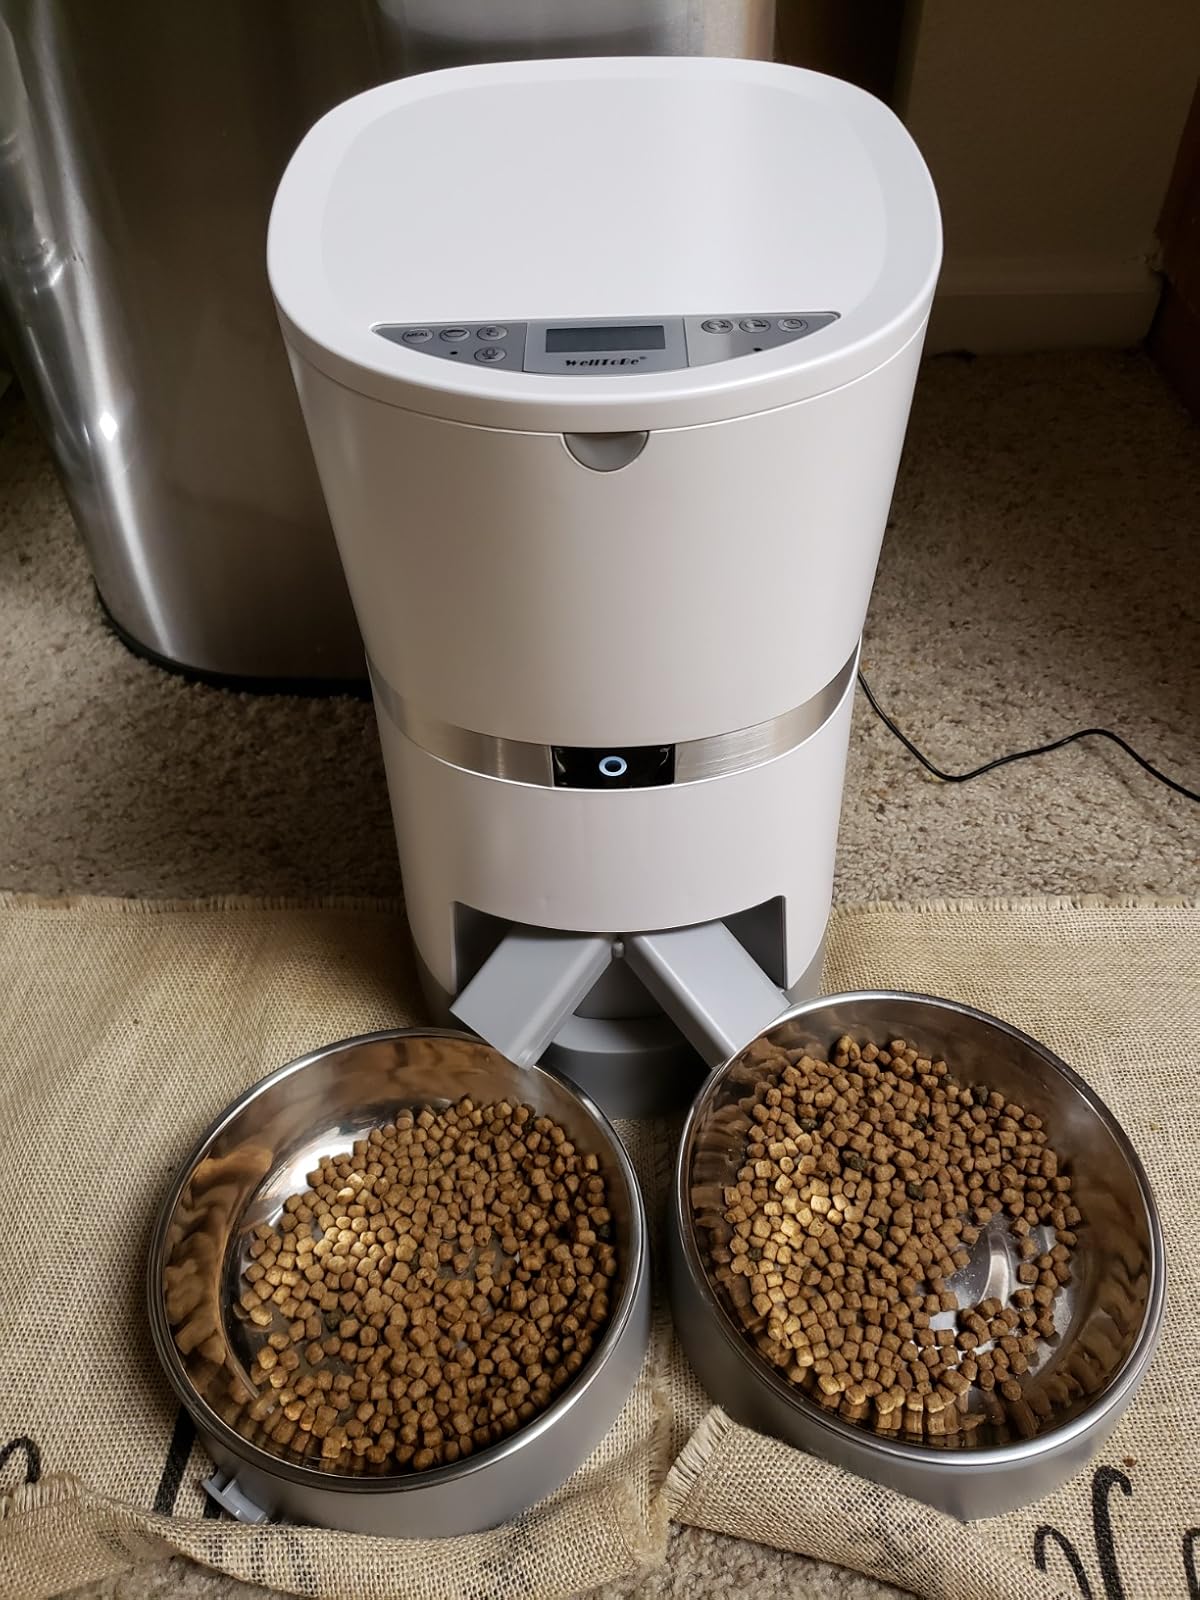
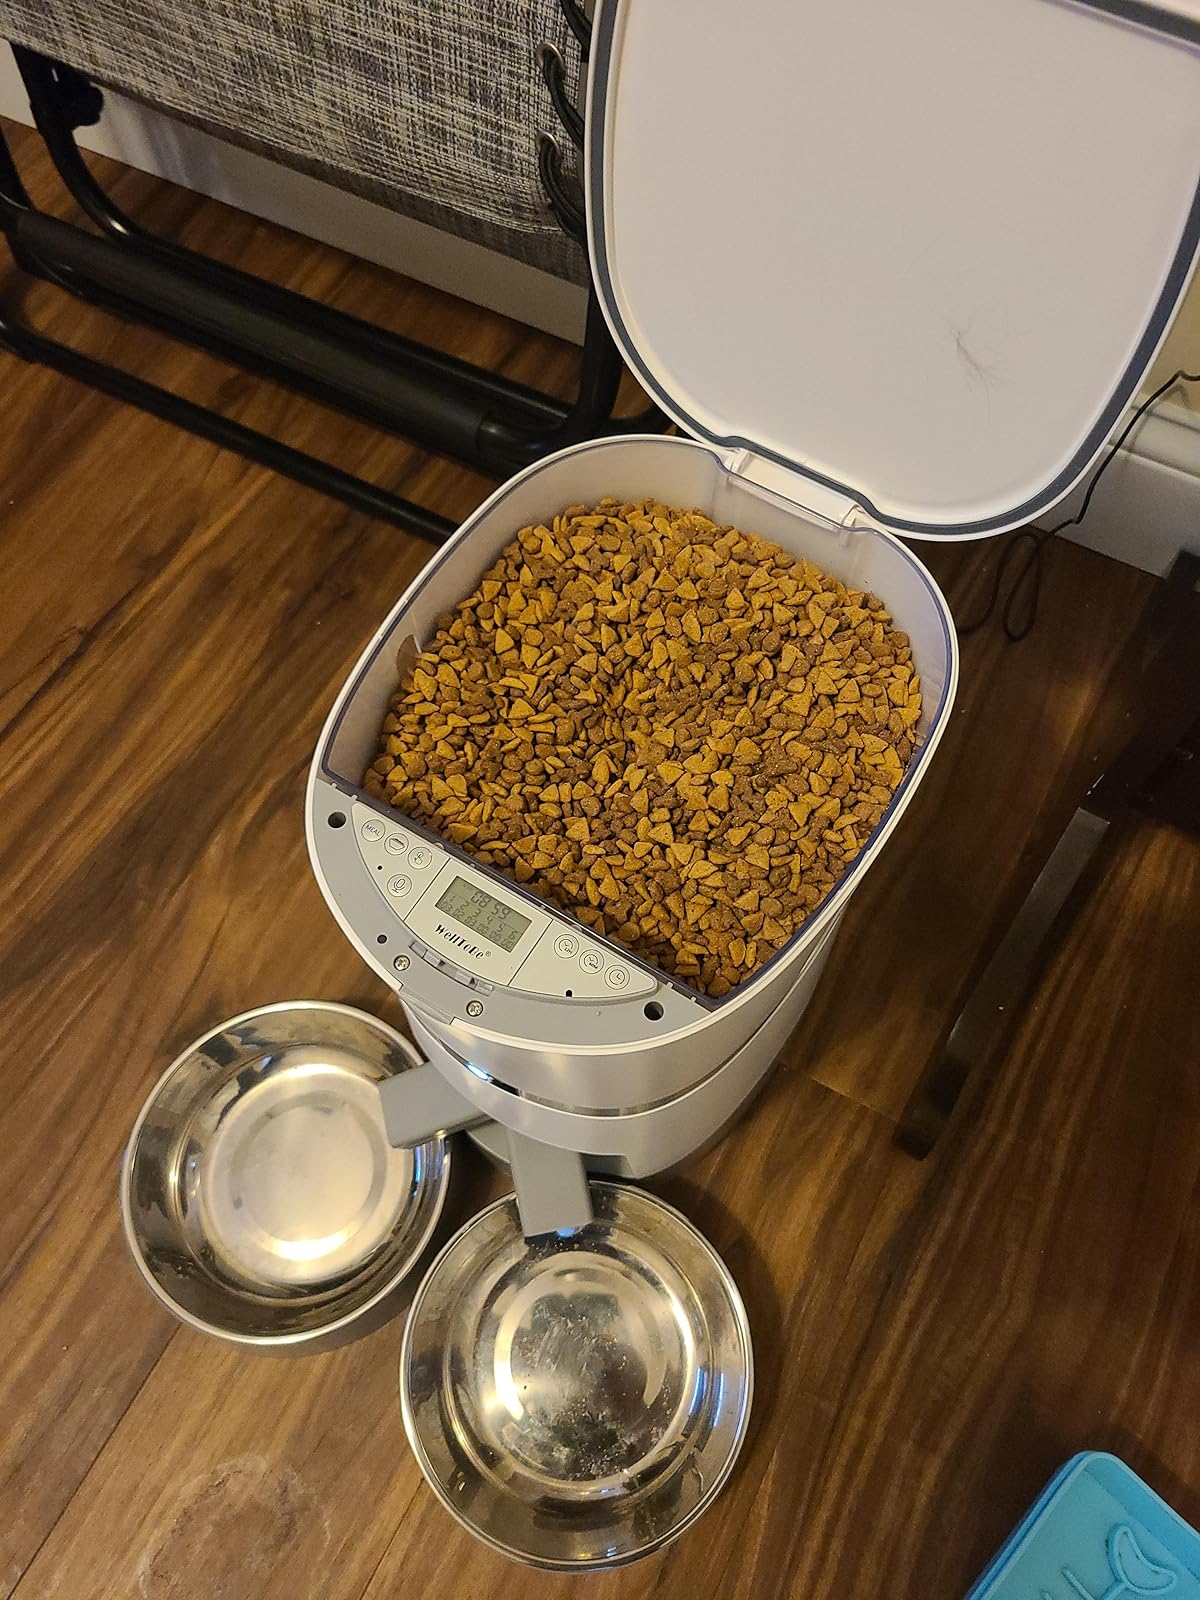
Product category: items_feeder
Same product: yes